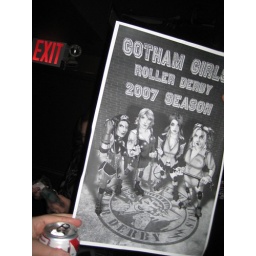
Cully's poster in black and white